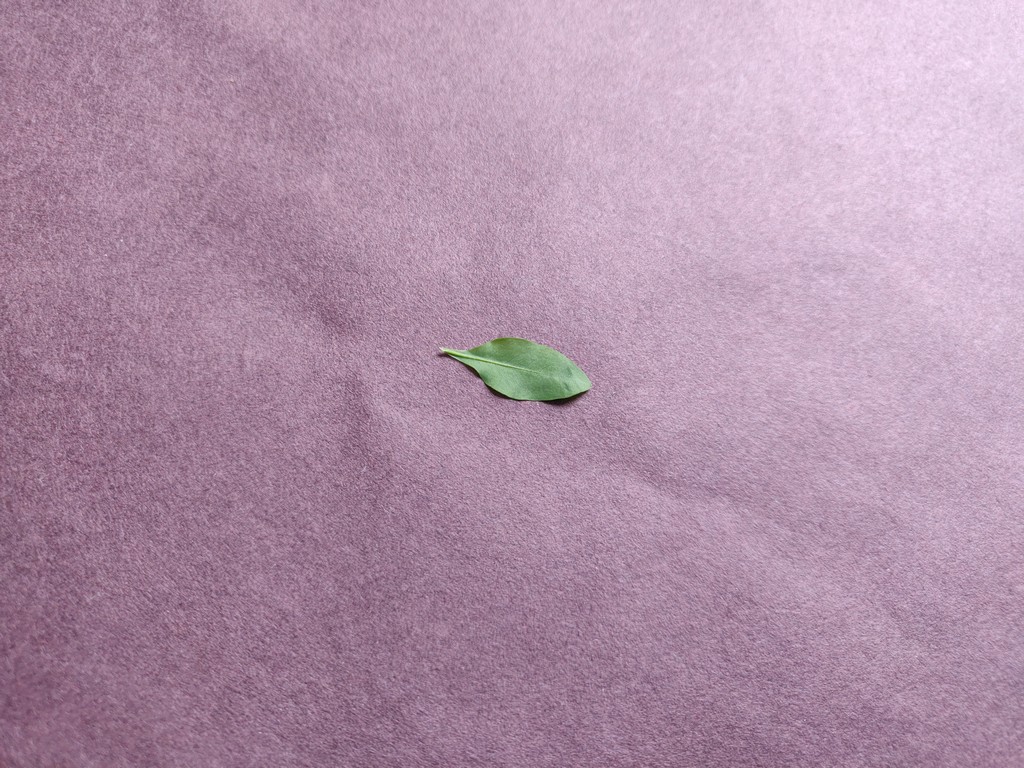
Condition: Healthy
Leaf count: single
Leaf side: back